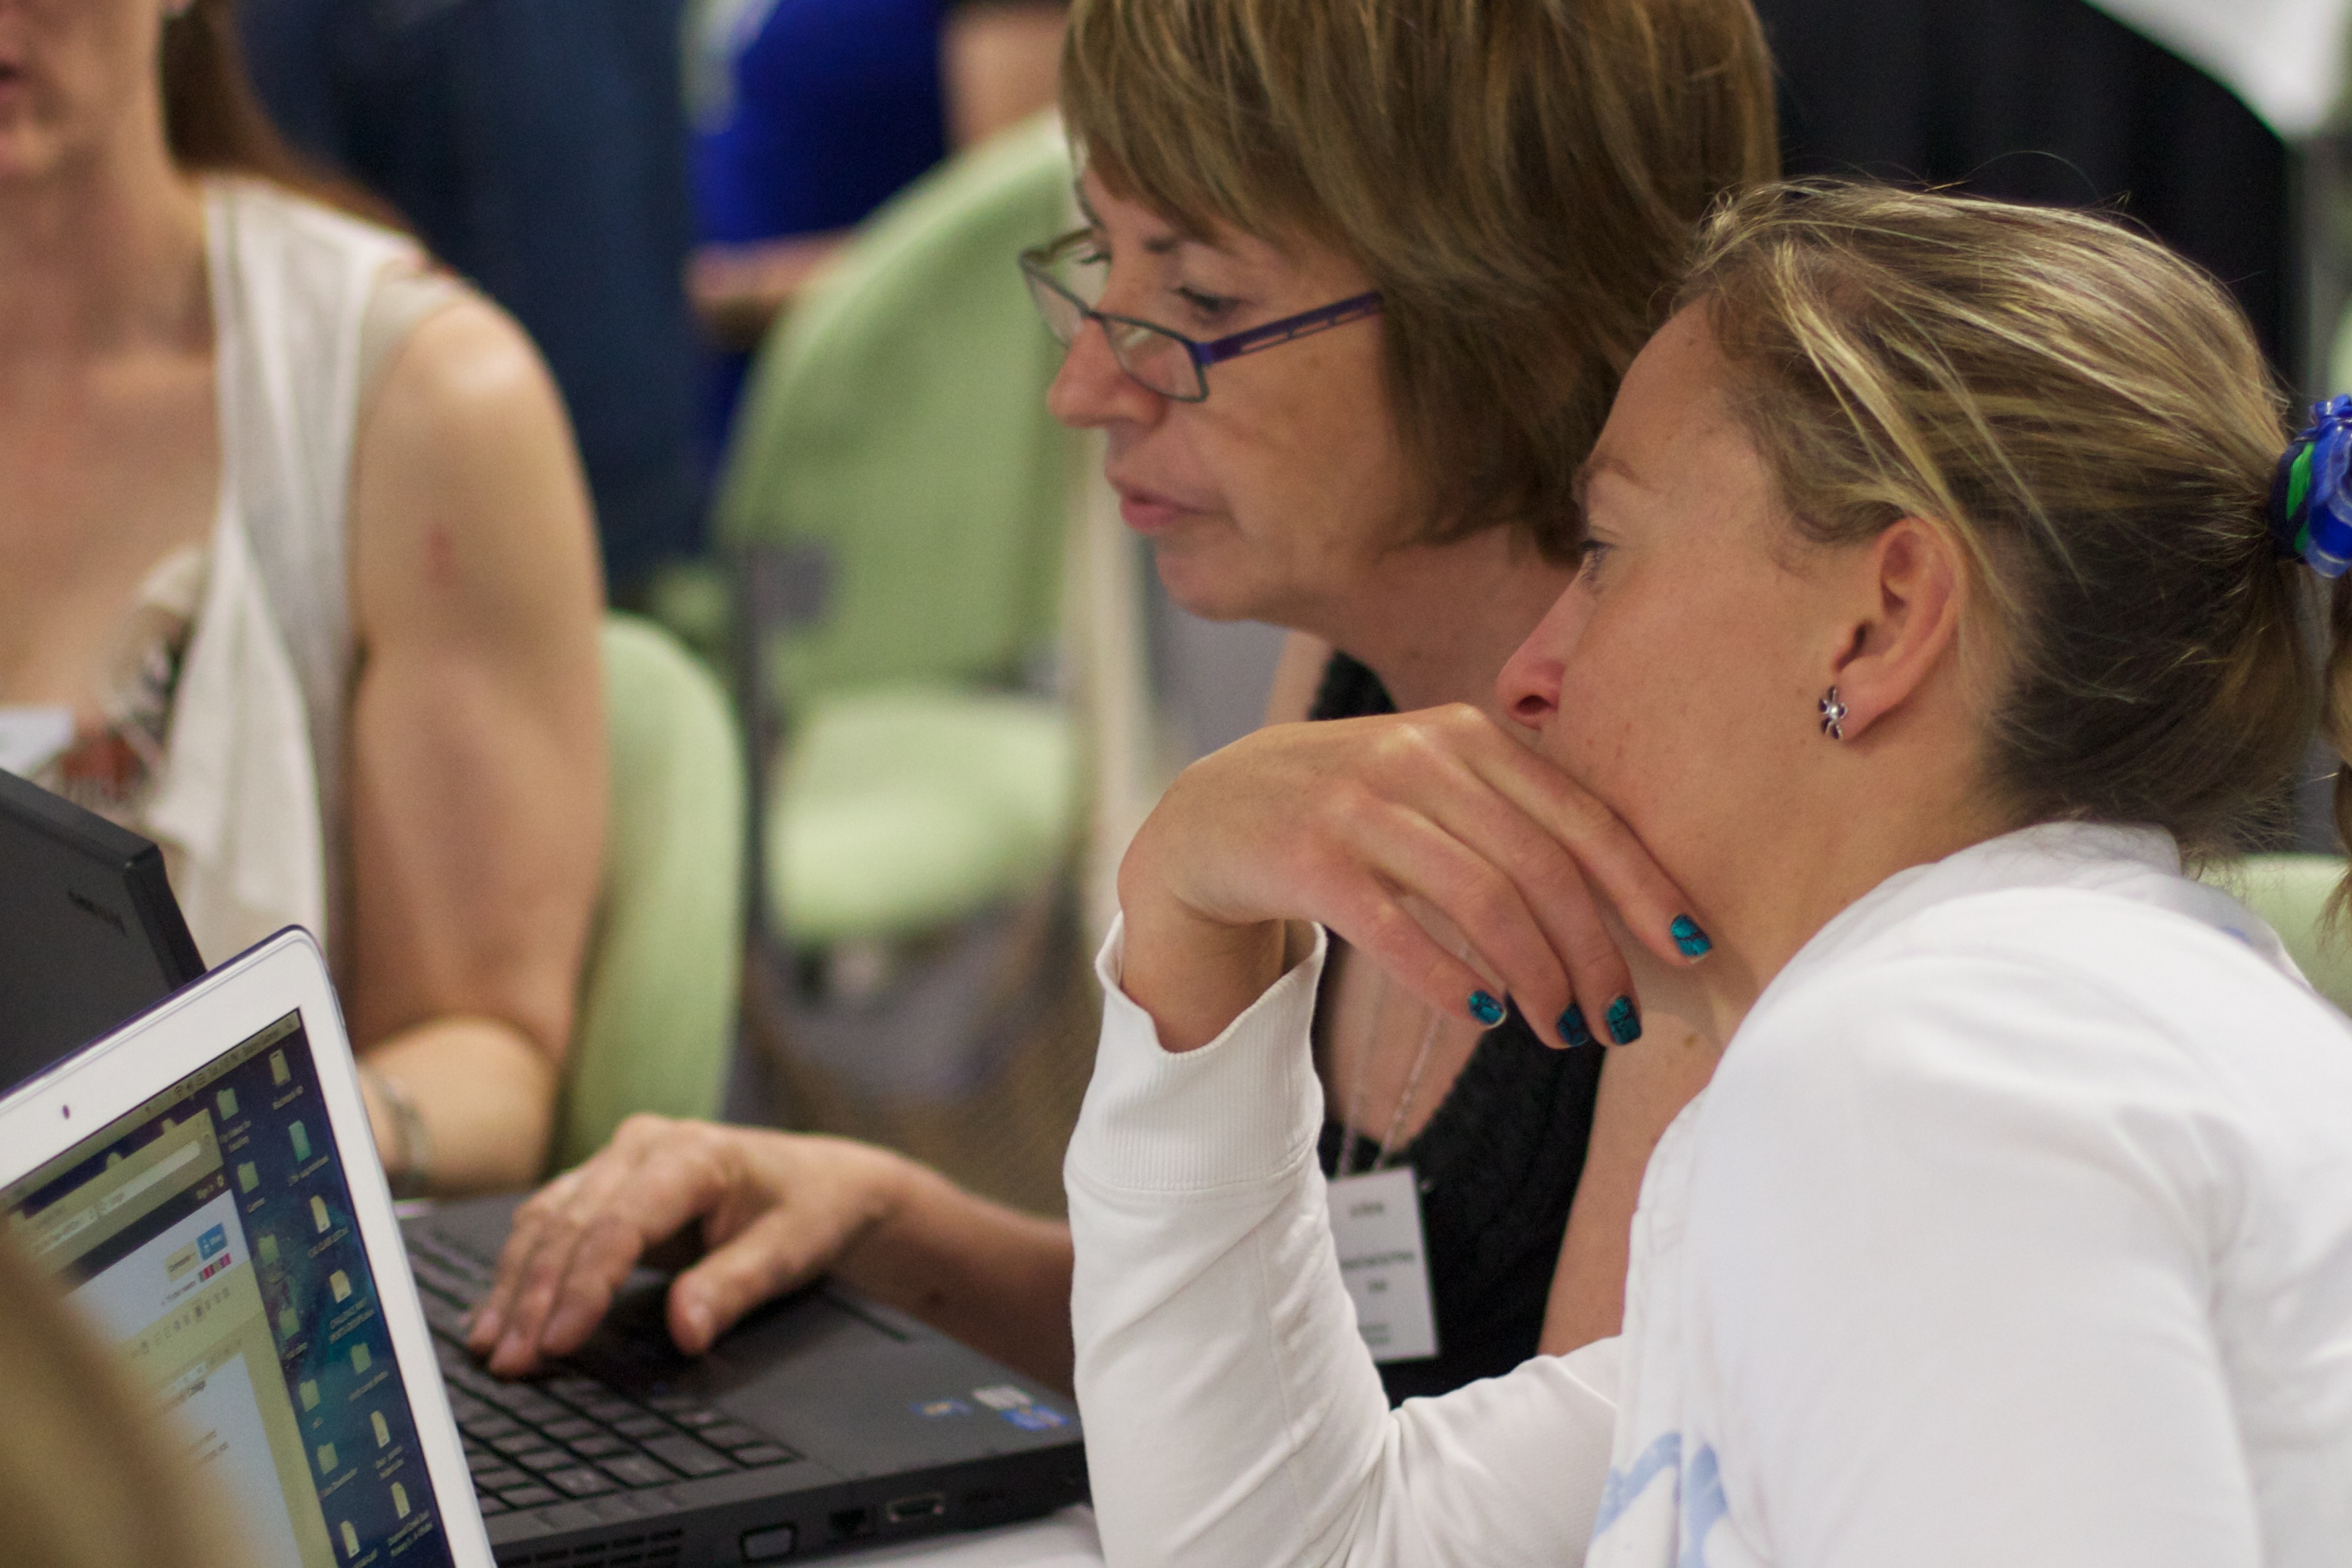
person, auodyssey, plpconnectu